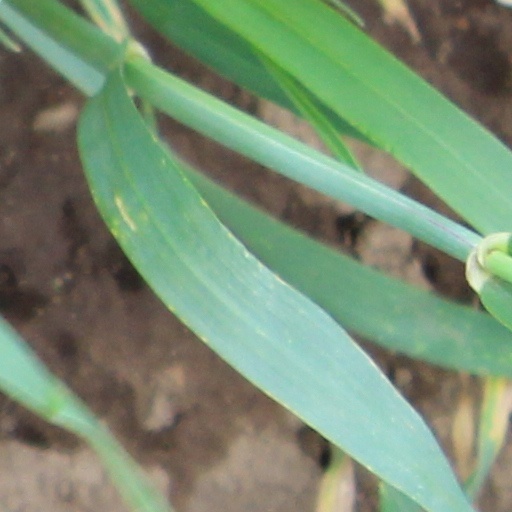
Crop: wheat